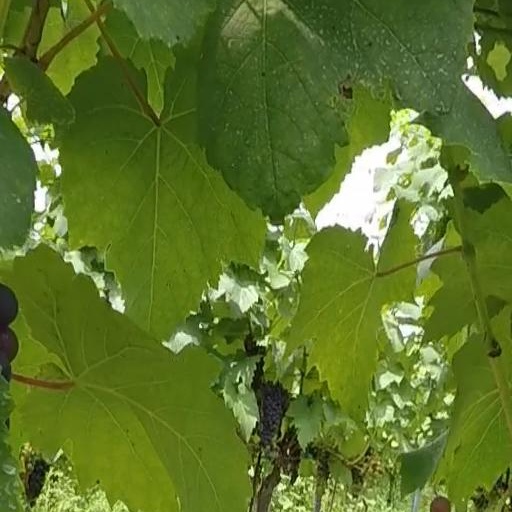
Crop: grape